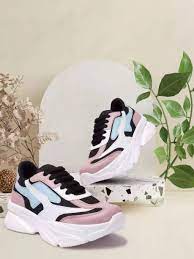
Label: Sneaker